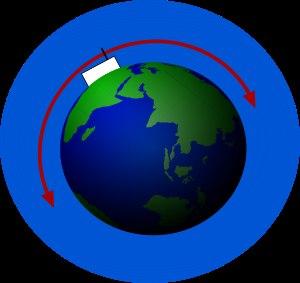
La bande des 600 mètres désignée aussi par la fréquence 500 kHz du service radioamateur est destinée à établir des radiocommunications de loisir. Le service radioamateur ne doit pas être utilisé dans ces pays : Algérie, Arabie saoudite, Azerbaïdjan, Bahreïn, Biélorussie, Chine, Comores, Djibouti, Égypte, Émirats arabes unis, Russie, Irak, Jordanie, Kazakhstan, Koweït, Liban, Libye, Mauritanie, Oman, Ouzbékistan, Qatar, Syrie, Kirghizistan, Somalie, Soudan, Tunisie et Yémen; car l'utilisation de la bande comprise de 415 kHz à 526,5 kHz est exclusive aux services maritime et aéronautique.
La bande 71,6 kHz à 74,4 kHz désignée aussi par sa longueur d'onde, 4 kilomètres, était une bande du service radioamateur destinée à établir des radiocommunications de loisir au Royaume-Uni.
La radiocommunication permet aux bateaux d'entrer en relation avec les abonnés au téléphone à terre, d'échanger, entre bateaux, des messages relatifs à la navigation ou à des affaires sociales, d'obtenir des données nautiques concernant les opérations portuaires ou pour passer des écluses, des ponts, etc. ; en cas de détresse, l'assistance peut être demandée aux stations terrestres ou à d'autres bateaux. Les communications peuvent être classées en 8 catégories selon l'objet auquel elles se rapportent.